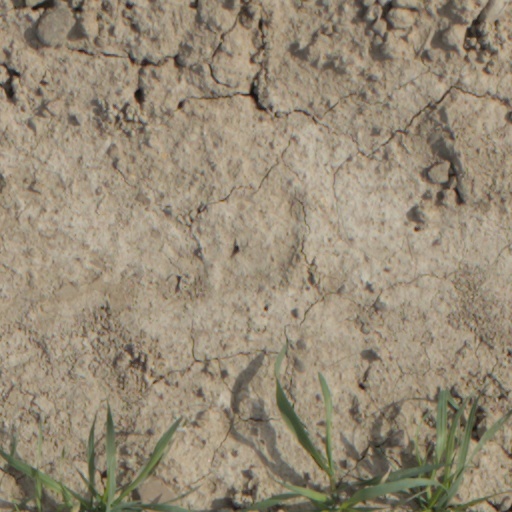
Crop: wheat